Anthony Ewbank

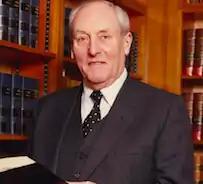
Sir Anthony Ewbank QC

Sir Anthony Bruce Ewbank (30 July 1925 – 25 June 2011) was a British Judge of the High Court of Justice, Family Division.